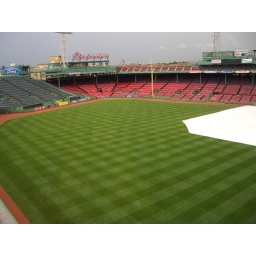
Somewhere back there is the red seat where Ted Williams hit the longest HR in the history of Fenway.